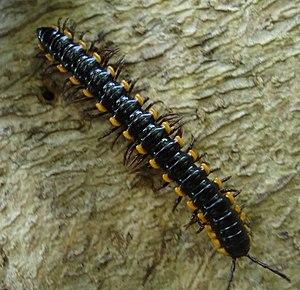
Les Paradoxosomatidae sont une famille de diplopodes.
Les Polydesmida sont un ordre de mille-pattes de la classe des diplopodes.
Les Helminthomorpha sont une sous-classe de mille-pattes diplopodes.